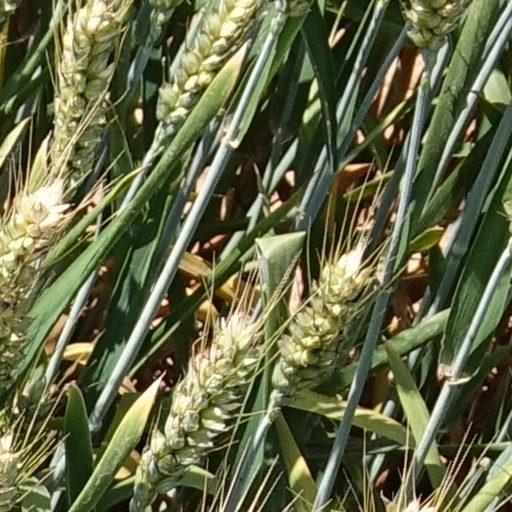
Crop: wheat